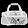
Label: Bag